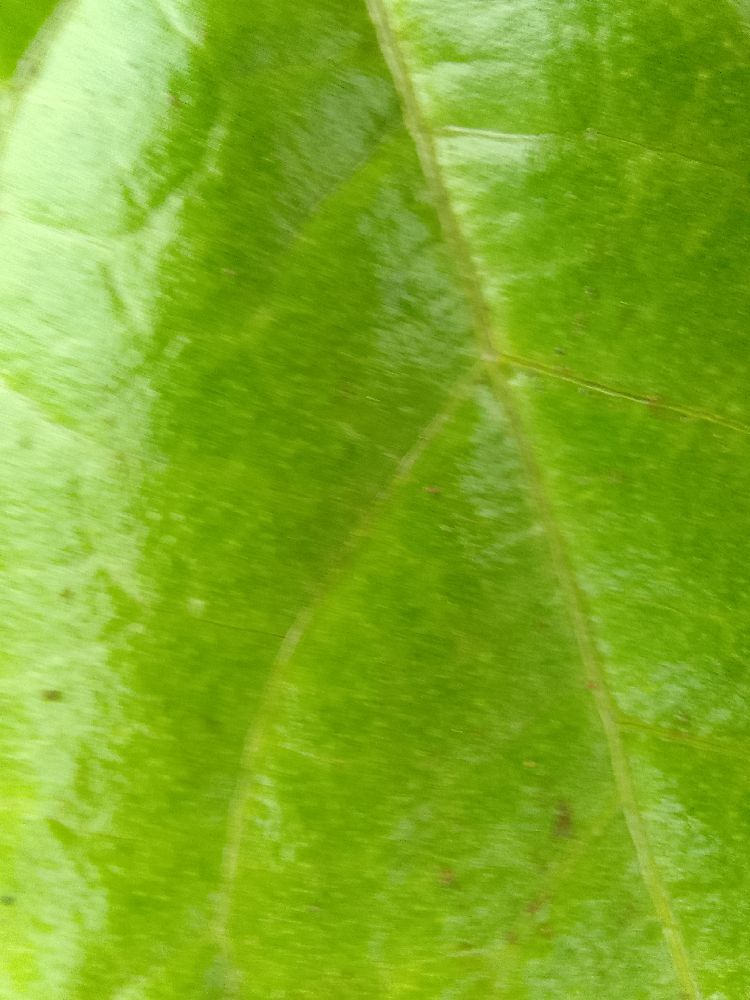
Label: healthy